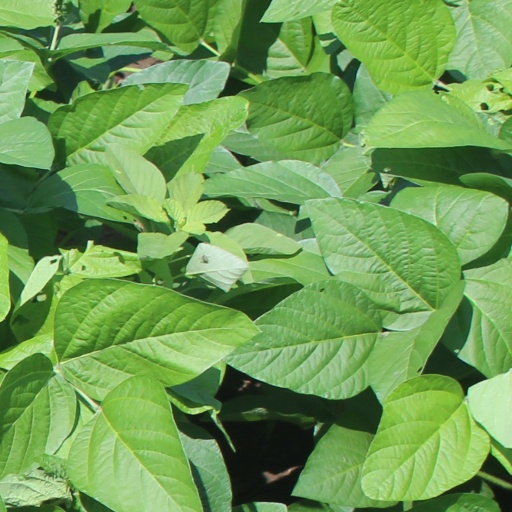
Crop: soybean